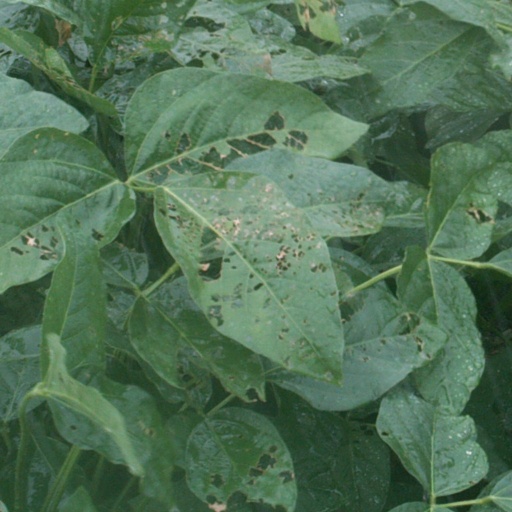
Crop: soybean